Queen Square bus station

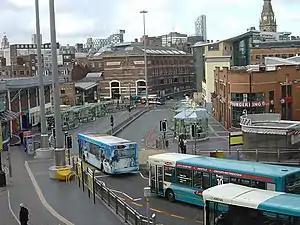

Queen Square bus station serves the city of Liverpool, Merseyside, England. The bus station is owned and managed by Merseytravel.